Pleasant Green Methodist Episcopal Church

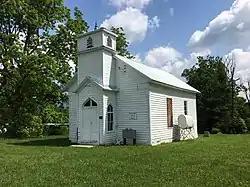
Pleasant Green Methodist Episcopal Church, May 28, 2019

Pleasant Green Methodist Episcopal Church is a historic African-American Methodist Episcopal church located at Seebert, Pocahontas County, West Virginia. It was built in 1888, and is a one-story, front-gable building with a standing seam metal roof, and clapboard siding. The rectangular plan building measures approximately 26 feet, 8 inches, by 34 feet, 3 inches and has Gothic Revival style details. The building features a central entrance bell tower. Also on the property are the contributing parsonage (c. 1920) and cemetery.